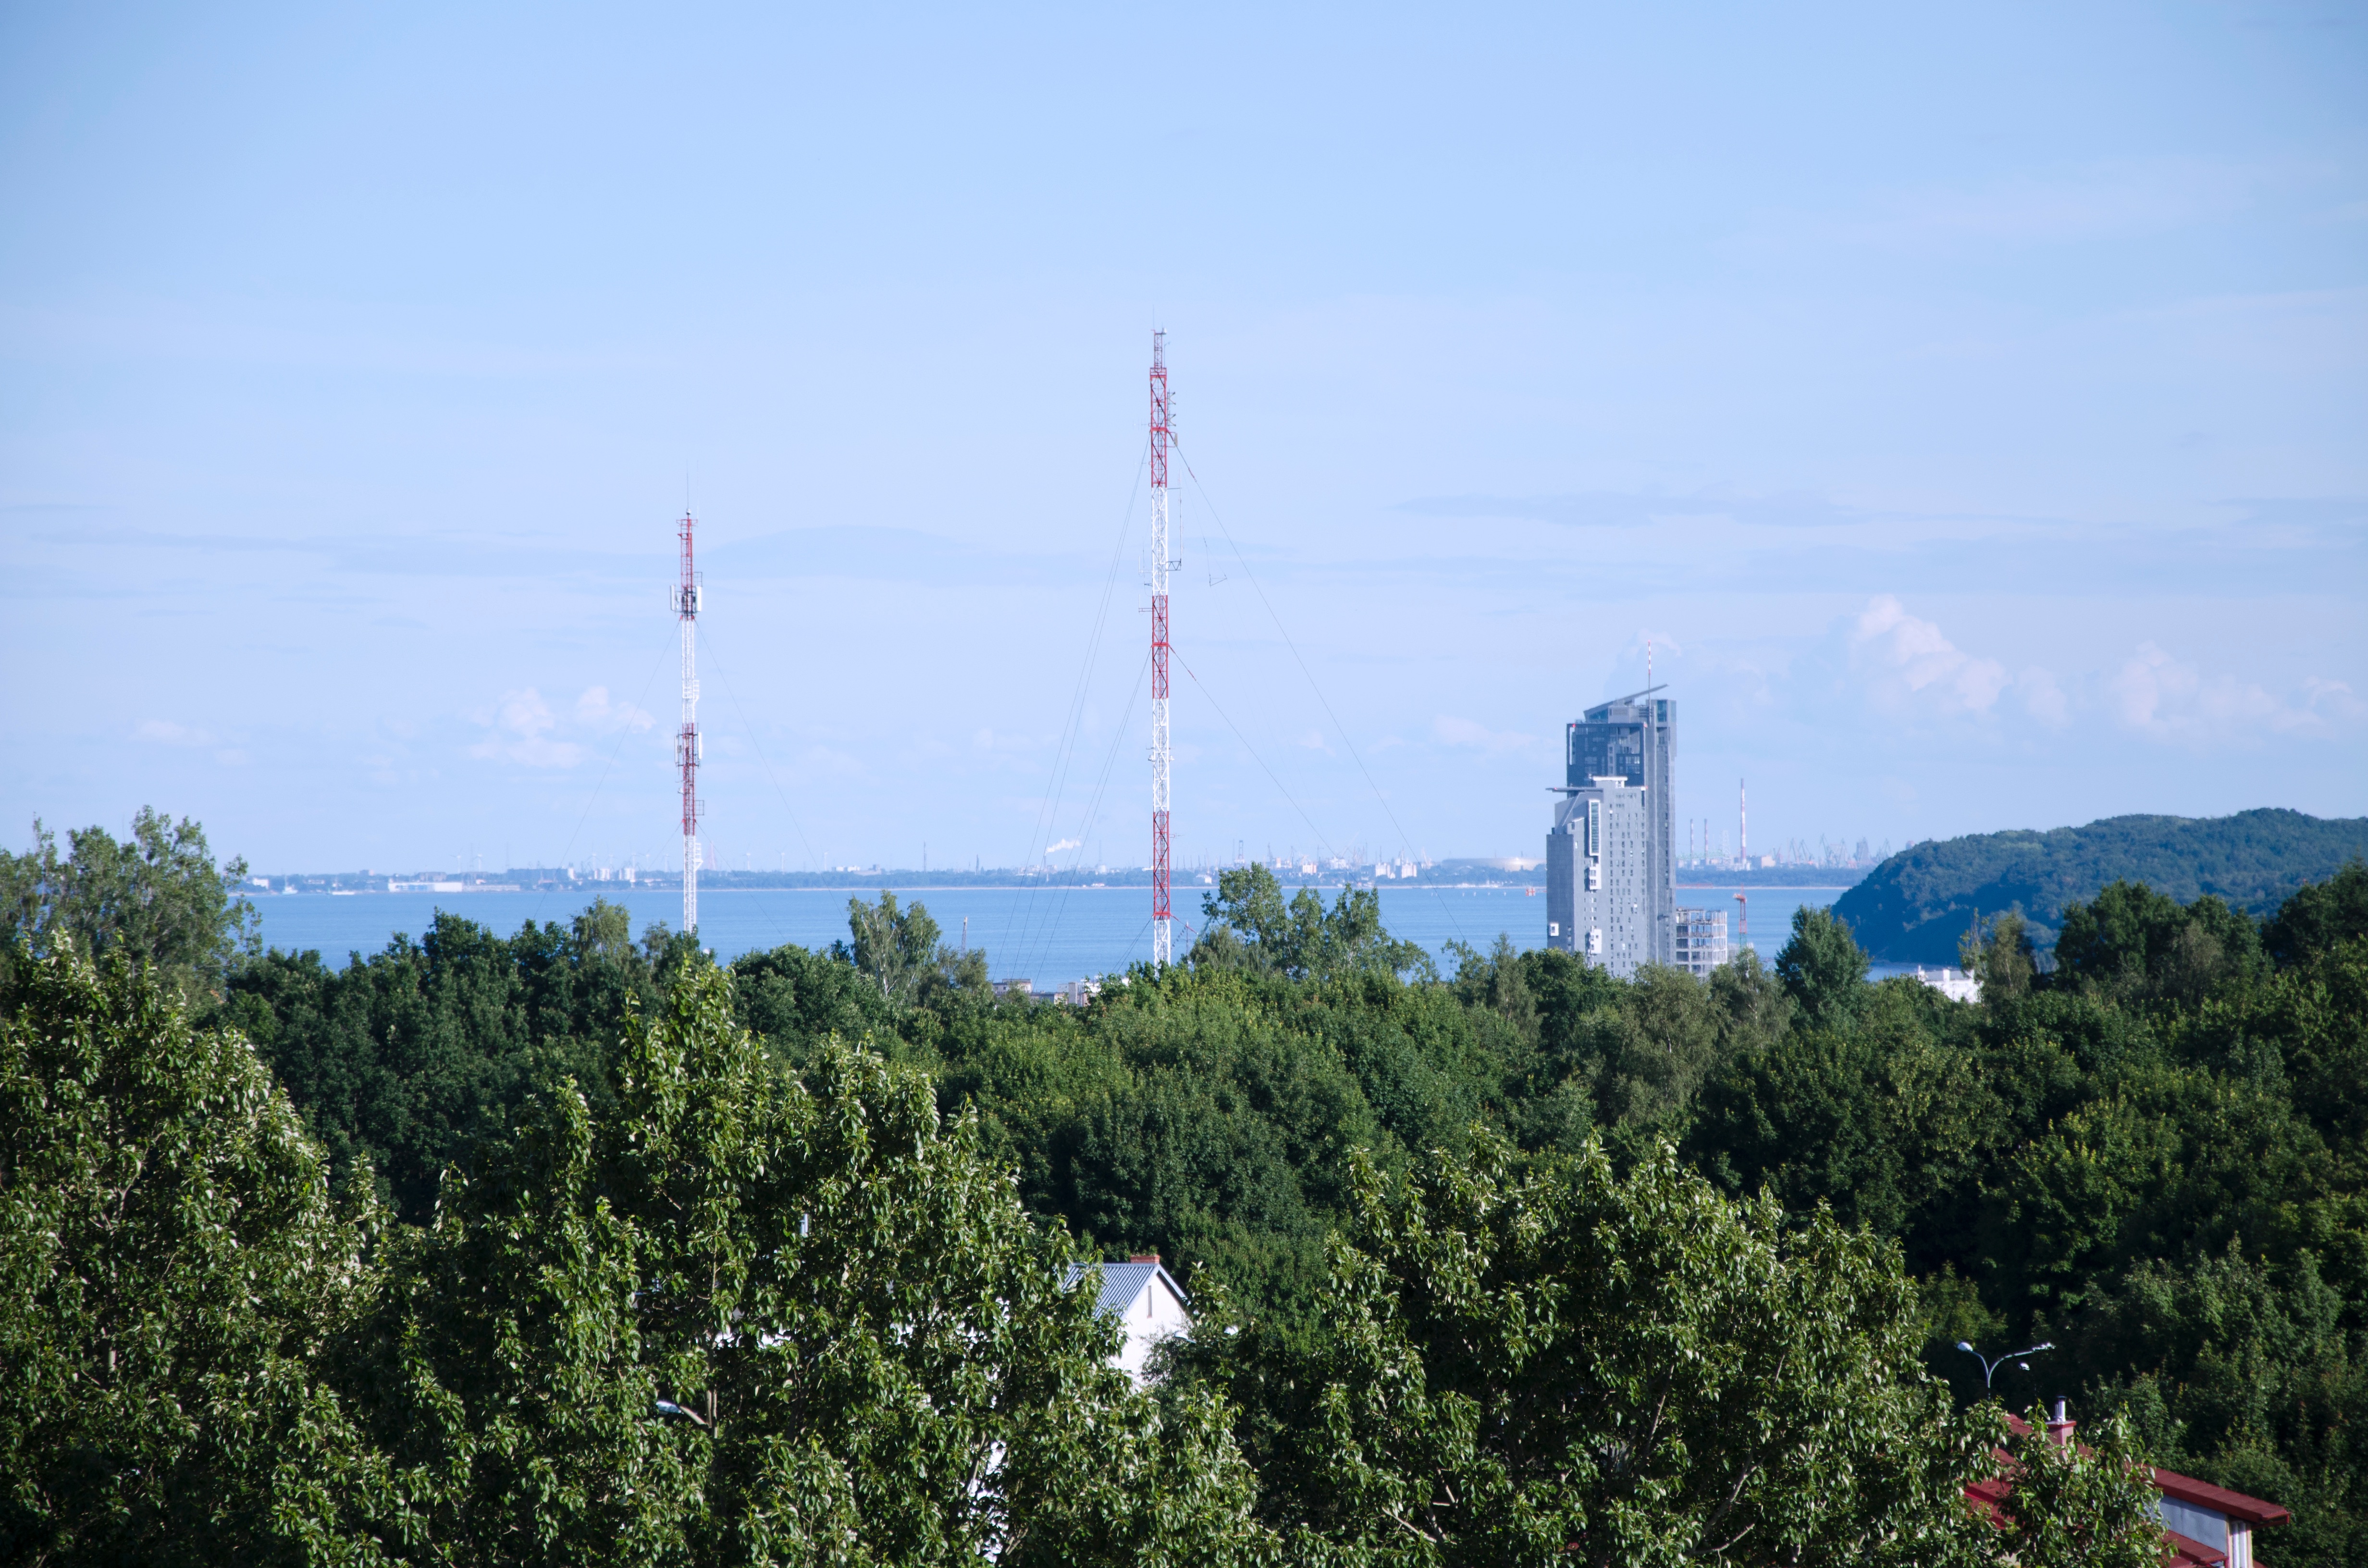
tree, mountain, tower